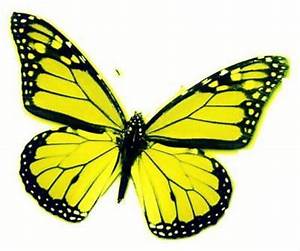
Label: butterfly